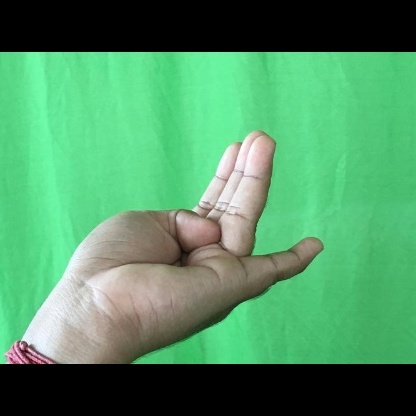
Mudra: Chaturam